Gerald–Dowdell House

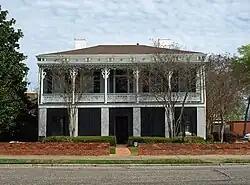
The Gerald–Dowdell House in 2009

The Gerald–Dowdell House, in Montgomery, Alabama, was built c.1854. It was listed on the National Register of Historic Places in 1980.